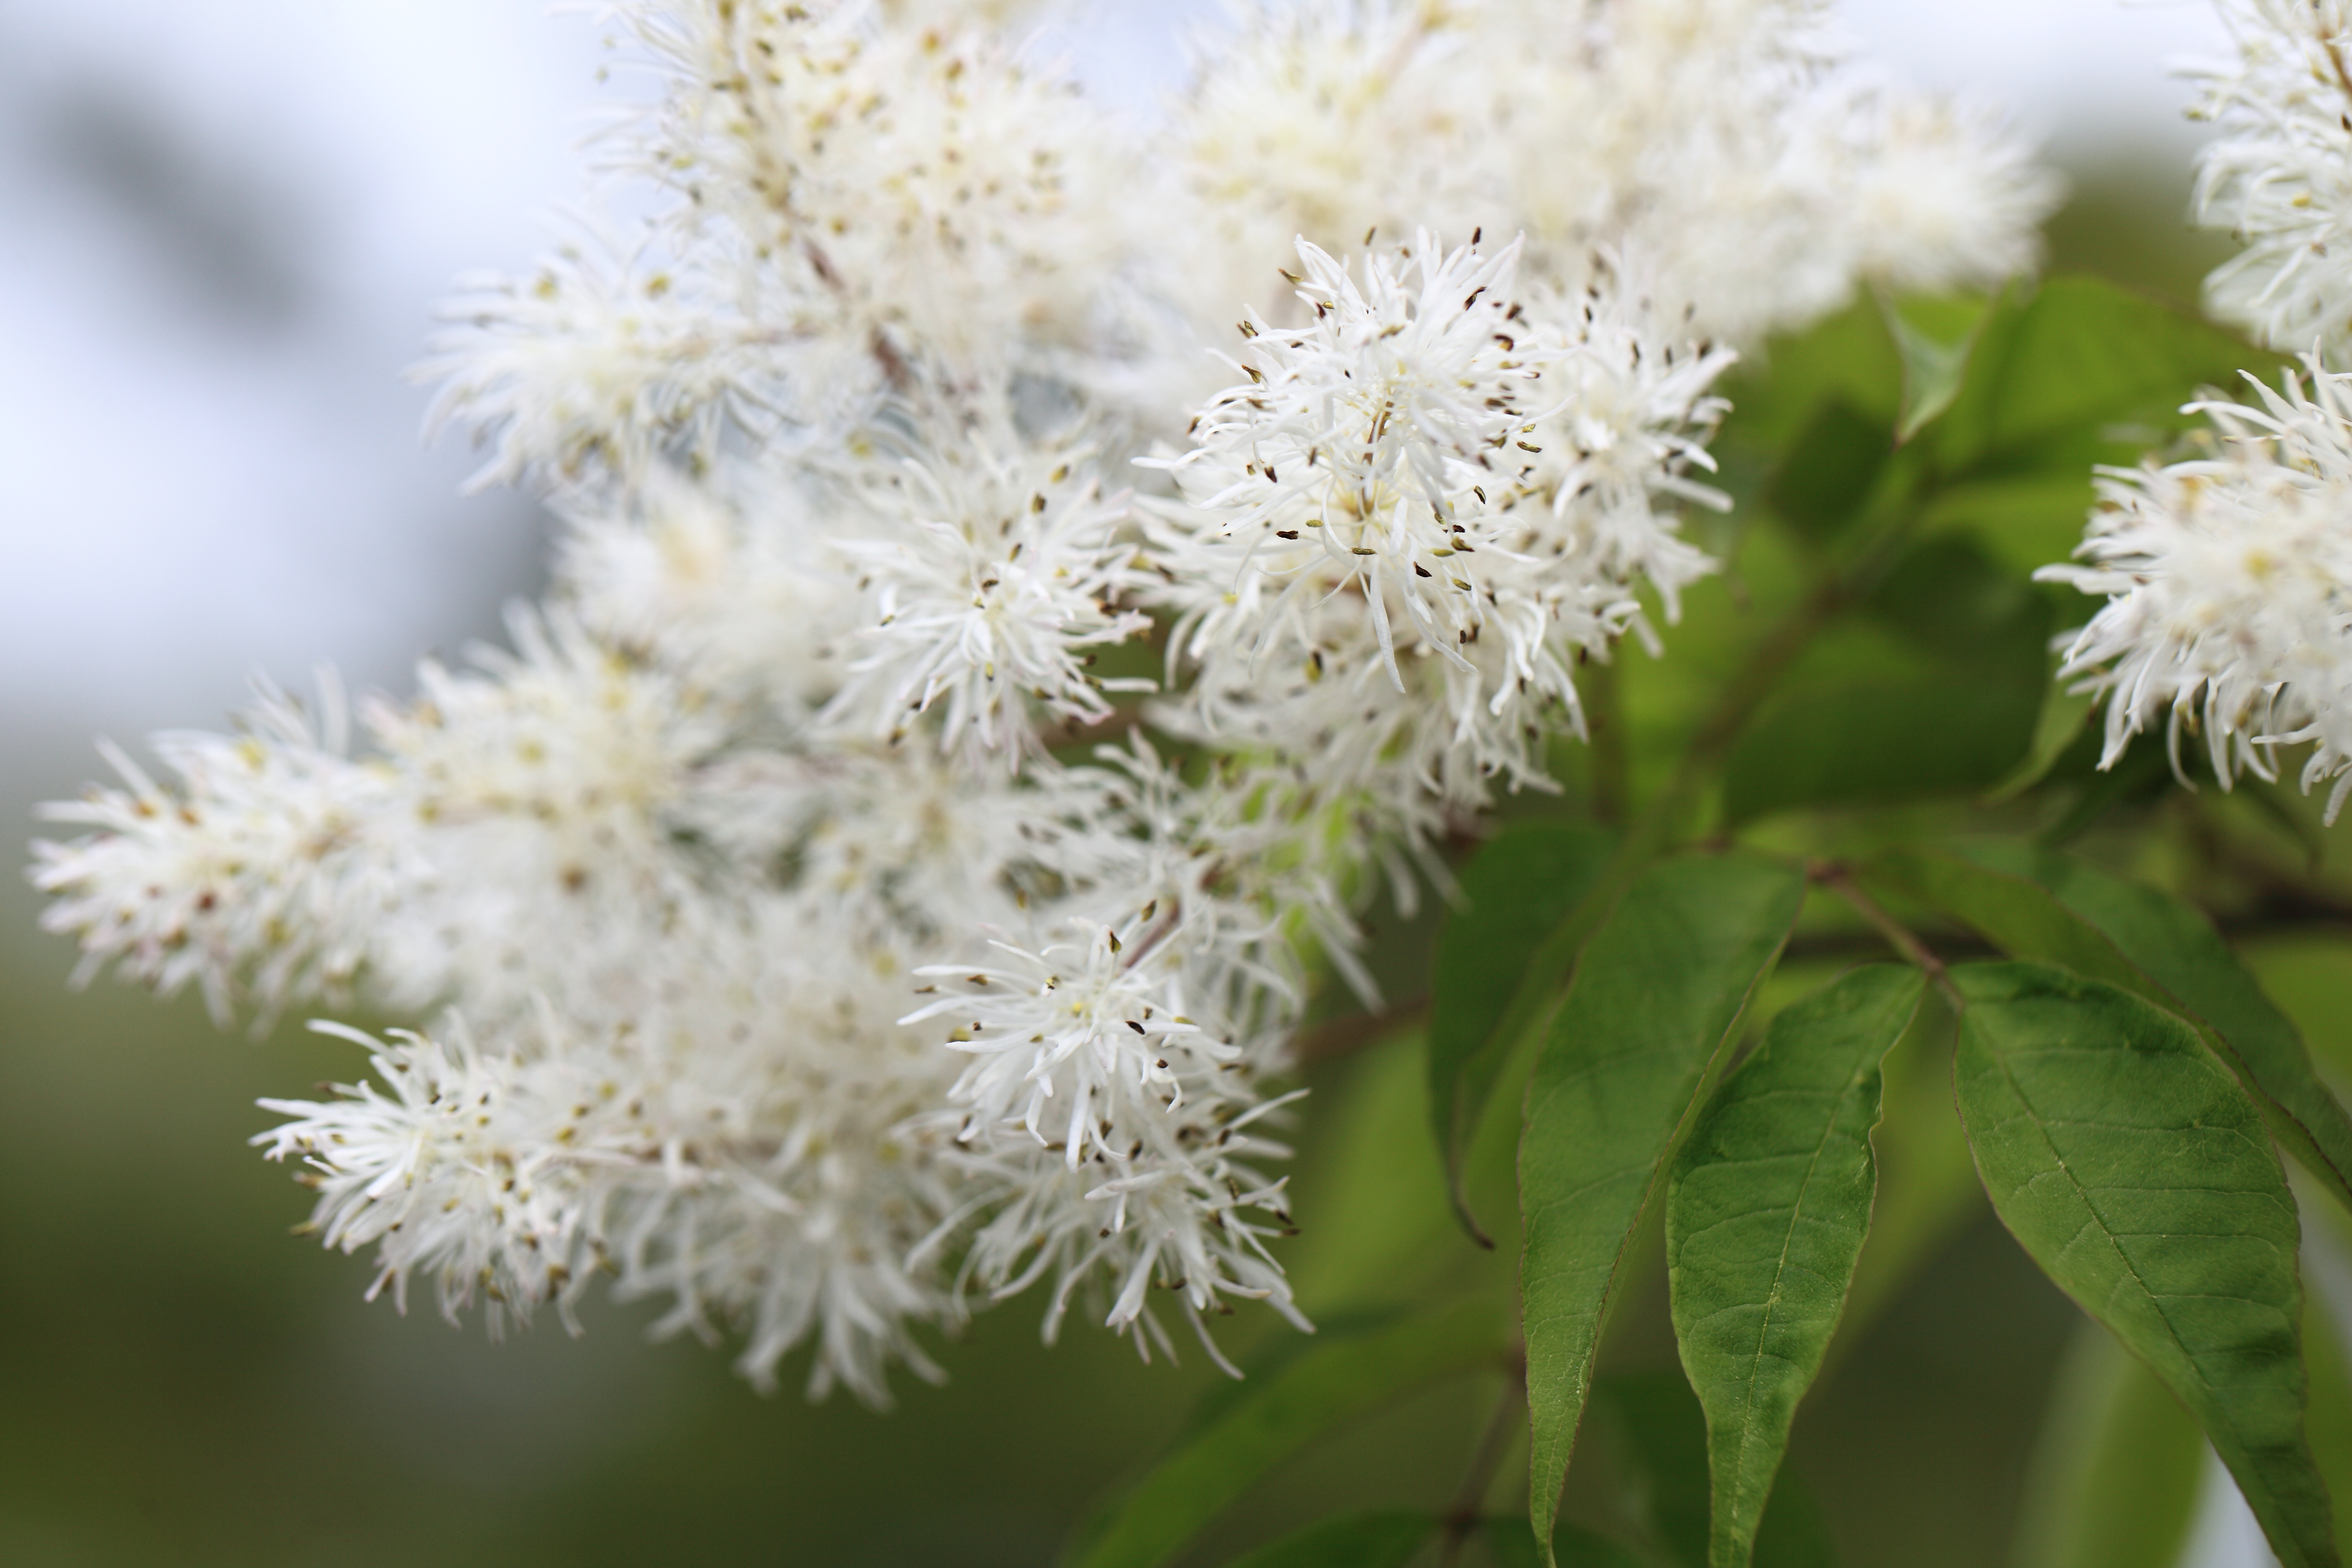
tree, branch, blossom, plant, flower, high, produce, evergreen, botany, gorge, flora, wildflower, close up, shrub, 5d, hires, meadowsweet, markii, hi, res, resolution, iwate, macro photography, genbikei, ichinoseki, flowering plant, woody plant, land plant